Sarah Stone (artist)

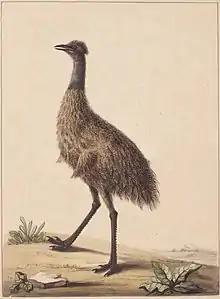
"New Holland Cassowary" by Sarah Stone c. 1789–1790

Stone was the daughter of a fan painter. She worked as a draftsman, natural history and scientific illustrator, and painter between 1777 and 1820. She was commissioned by Sir Ashton Lever in the 1770s to sketch and paint images of objects in his Leverian Museum. which included specimens brought back by British expeditions to Australia, the Americas, Africa and the Far East in the 1780s and 1790s. She exhibited as an "Honorary Exhibitor" at the Royal Academy of Arts in 1781, 1785 and 1786.